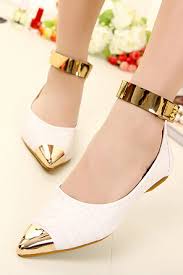
Label: Ballet Flat